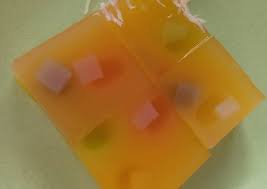
Label: Orange